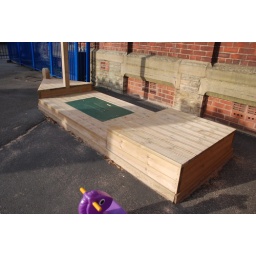
pirate ship sand pitt by pendlewood.o